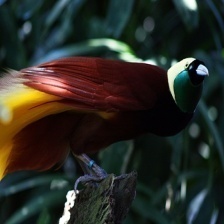
Species: BIRD OF PARADISE
Scientific name: STRELITZIA